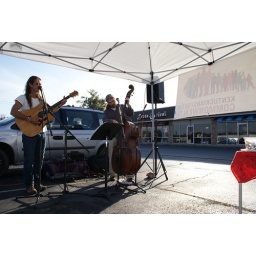
Open house for the new KFTC office in Berea. 10/17/10Please credit photo to Kentuckians For The Commonwealth.